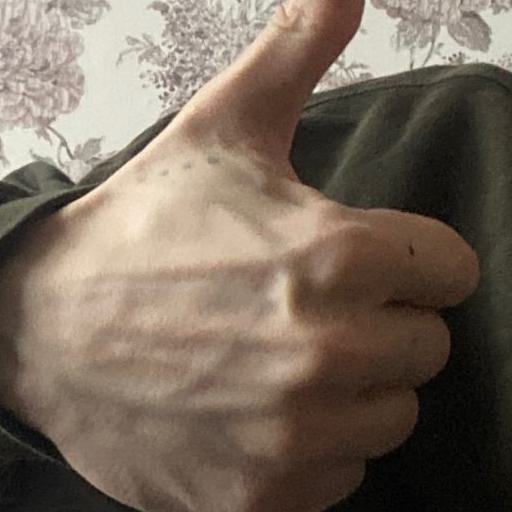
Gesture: like